Charlie Devlin

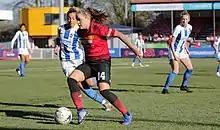
Devlin playing for Manchester United against Brighton & Hove Albion.

In July 2018, Devlin joined Manchester United for their inaugural season in the FA Women's Championship. She made her competitive debut for Manchester United, as an 89th minute substitute for Lauren James, in a 1–0 League Cup victory against Liverpool on 19 August, and her Championship debut in a 12–0 win against Aston Villa on 9 September. She scored her first goal for United on 4 November in a 4–1 win over Tottenham. She was released by the club at the end of the season having made 21 appearances.